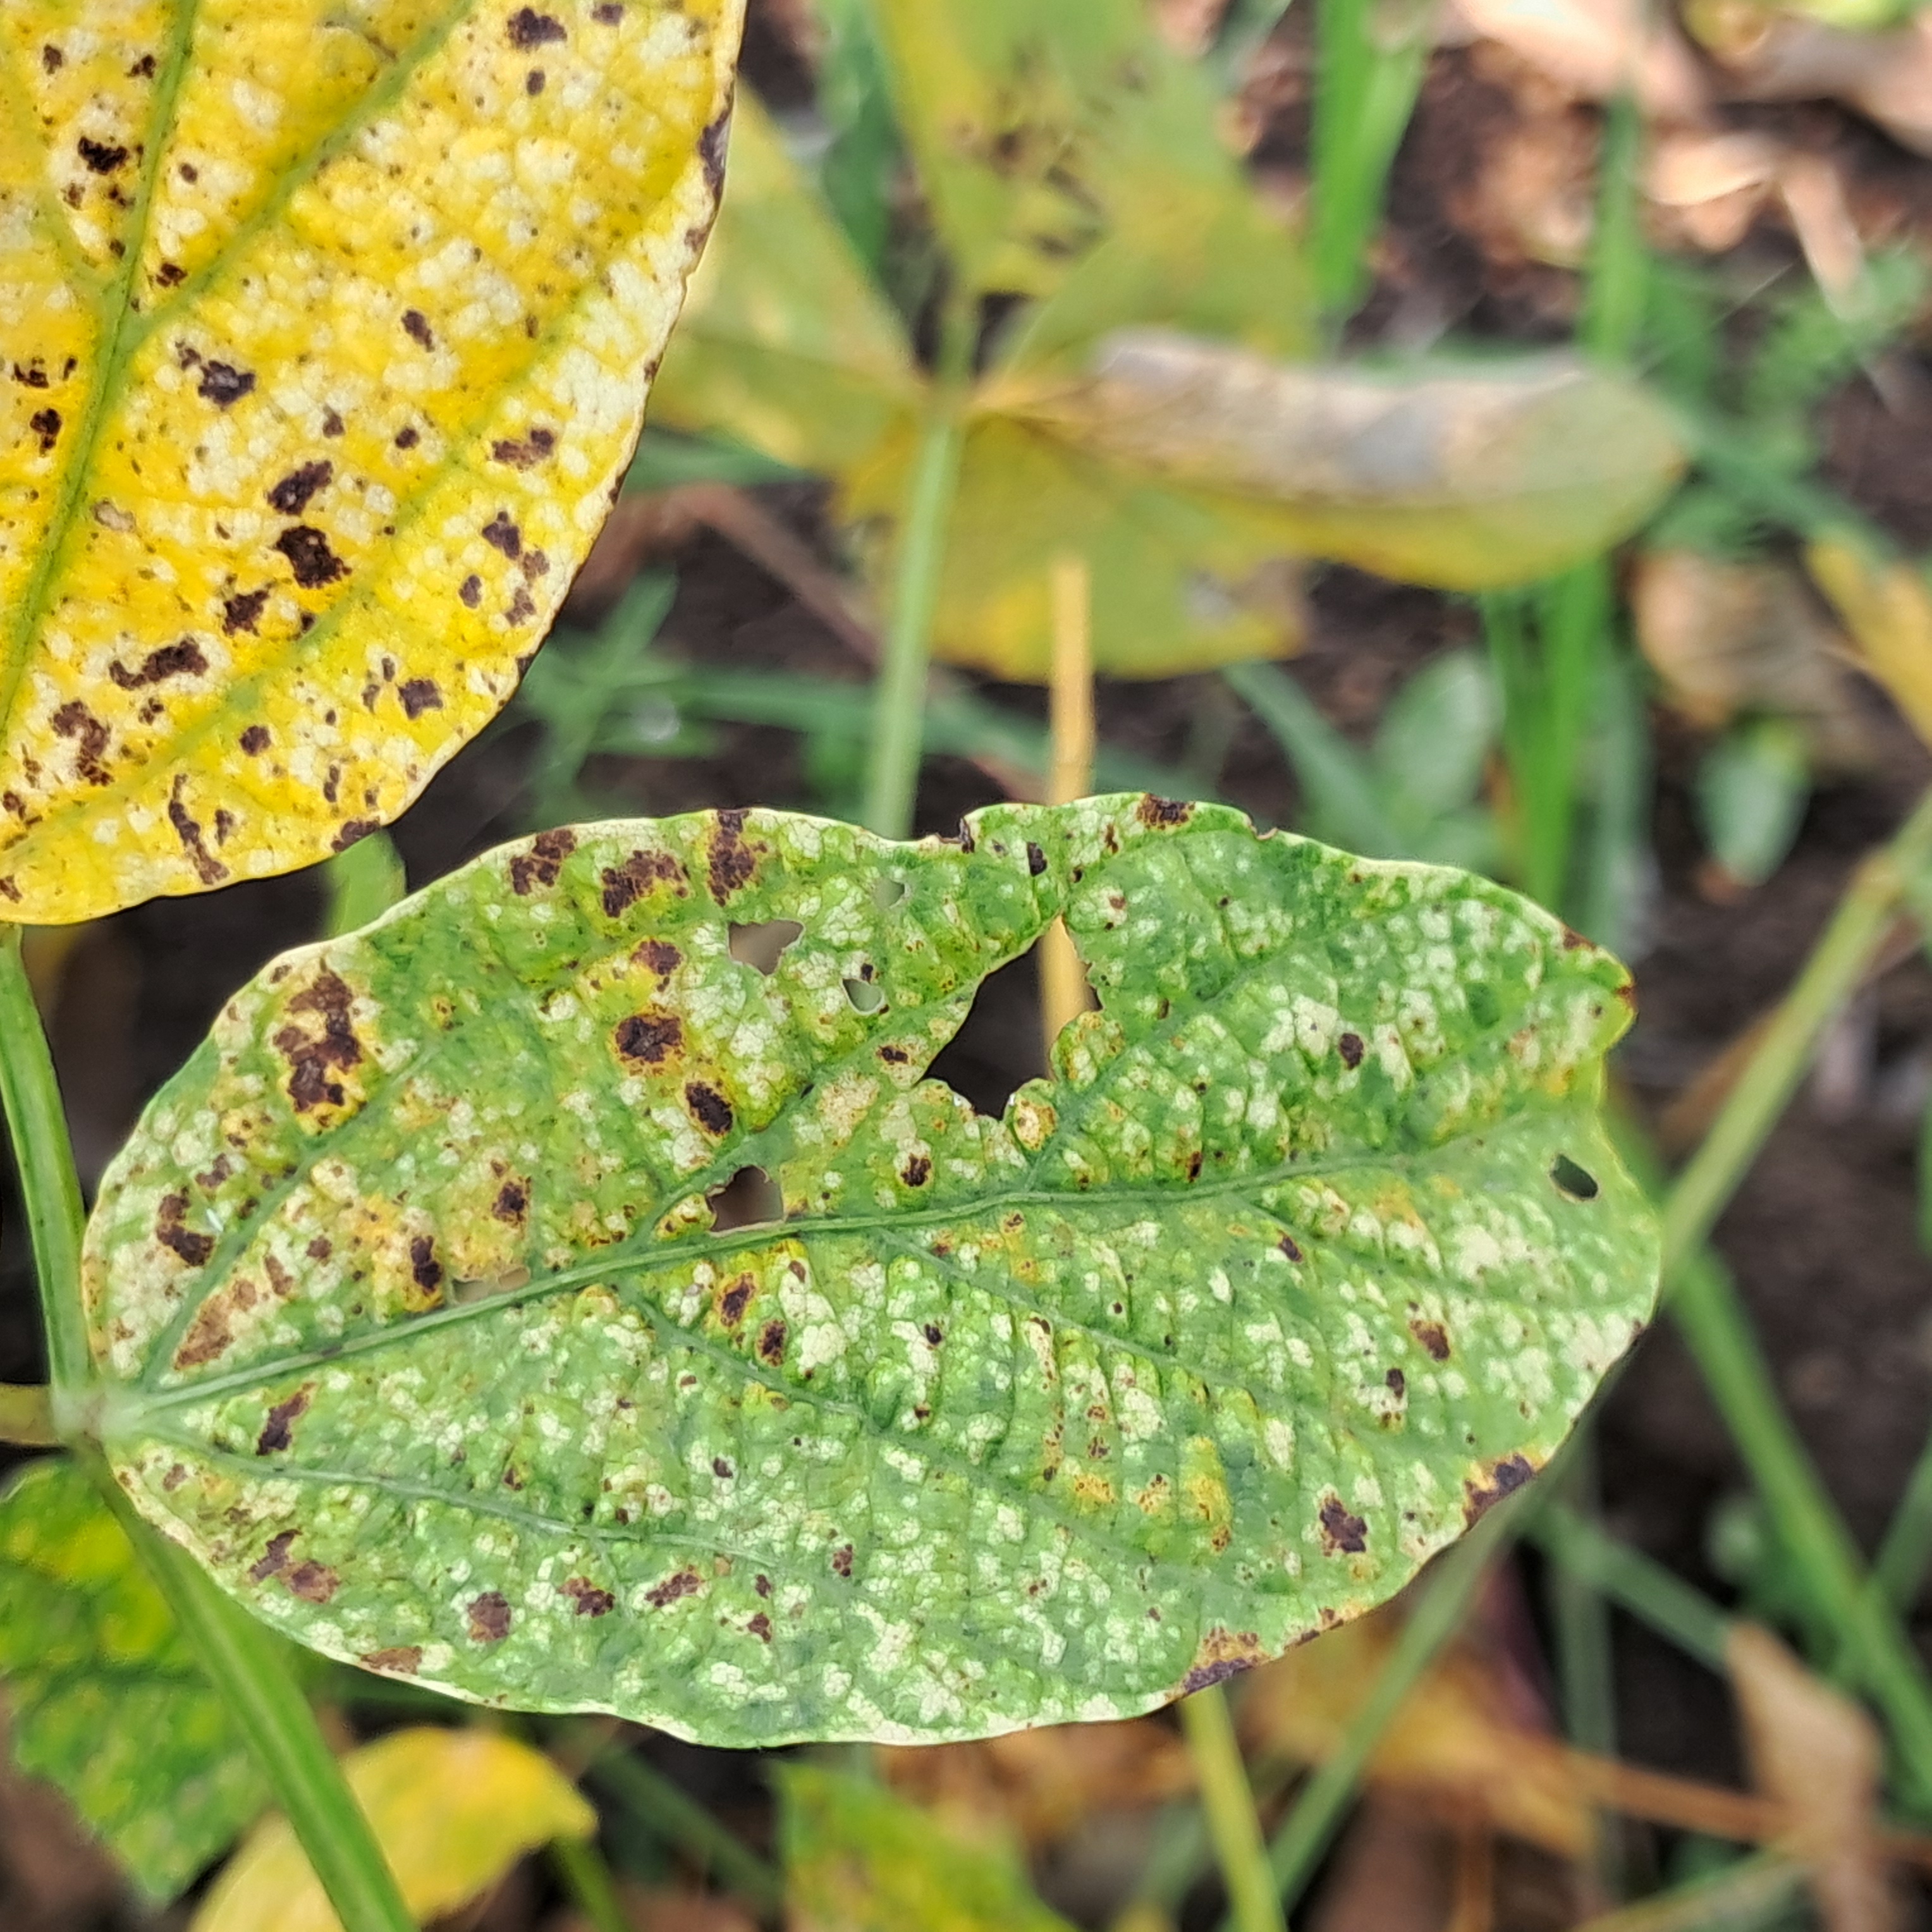
Label: Mosaic